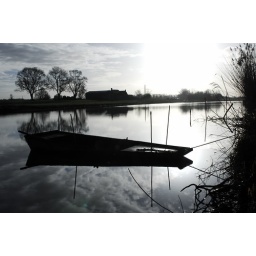
Shot in colour but could almost be black and white..typical boat of the area.